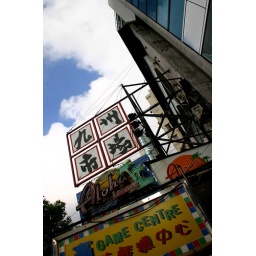
Several signs shown against clear blue (unusual) skies on Kowloon, Hong Kong.